Eight-foot pitch

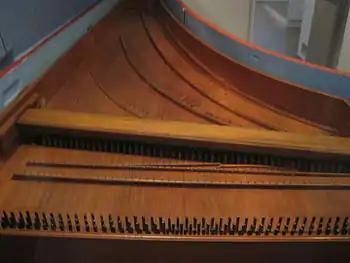
This unusual harpsichord made by Bartolomeo Cristofori has three choirs of strings, at 8-foot, 4-foot, and 2-foot pitch. The three separate bridges needed for these choirs may be seen on the soundboard (click to enlarge)

The system of describing organ pipes or harpsichord strings with a particular number of "feet" is a way of relating the pitch actually sounded by the pipe or the string to the conventional pitch assigned to the key that activates it.